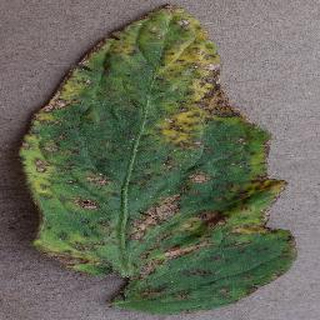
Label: tomato_bacterial_spot